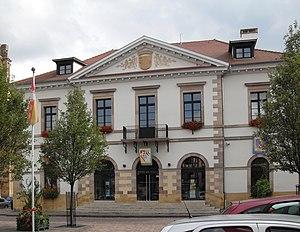
L'hôtel de ville de Rouffach